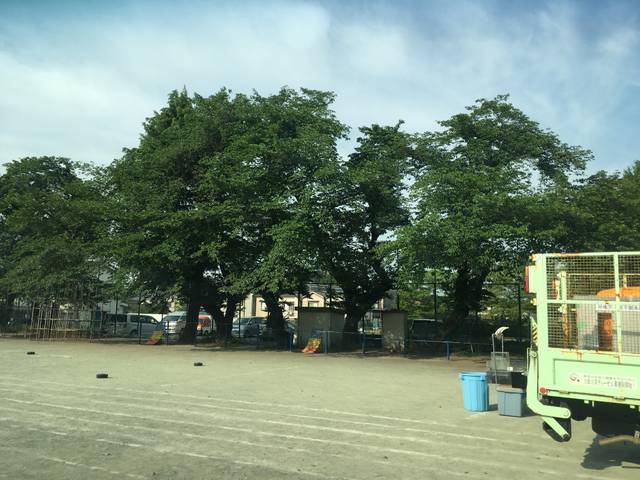
Region: Japan
Coordinates: 35.785, 139.526